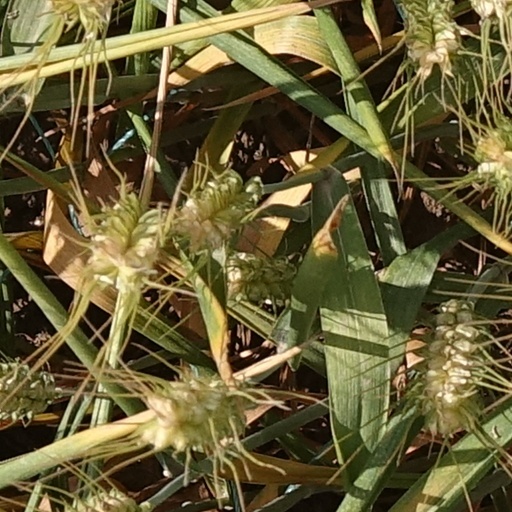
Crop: wheat